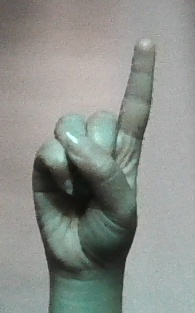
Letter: bb